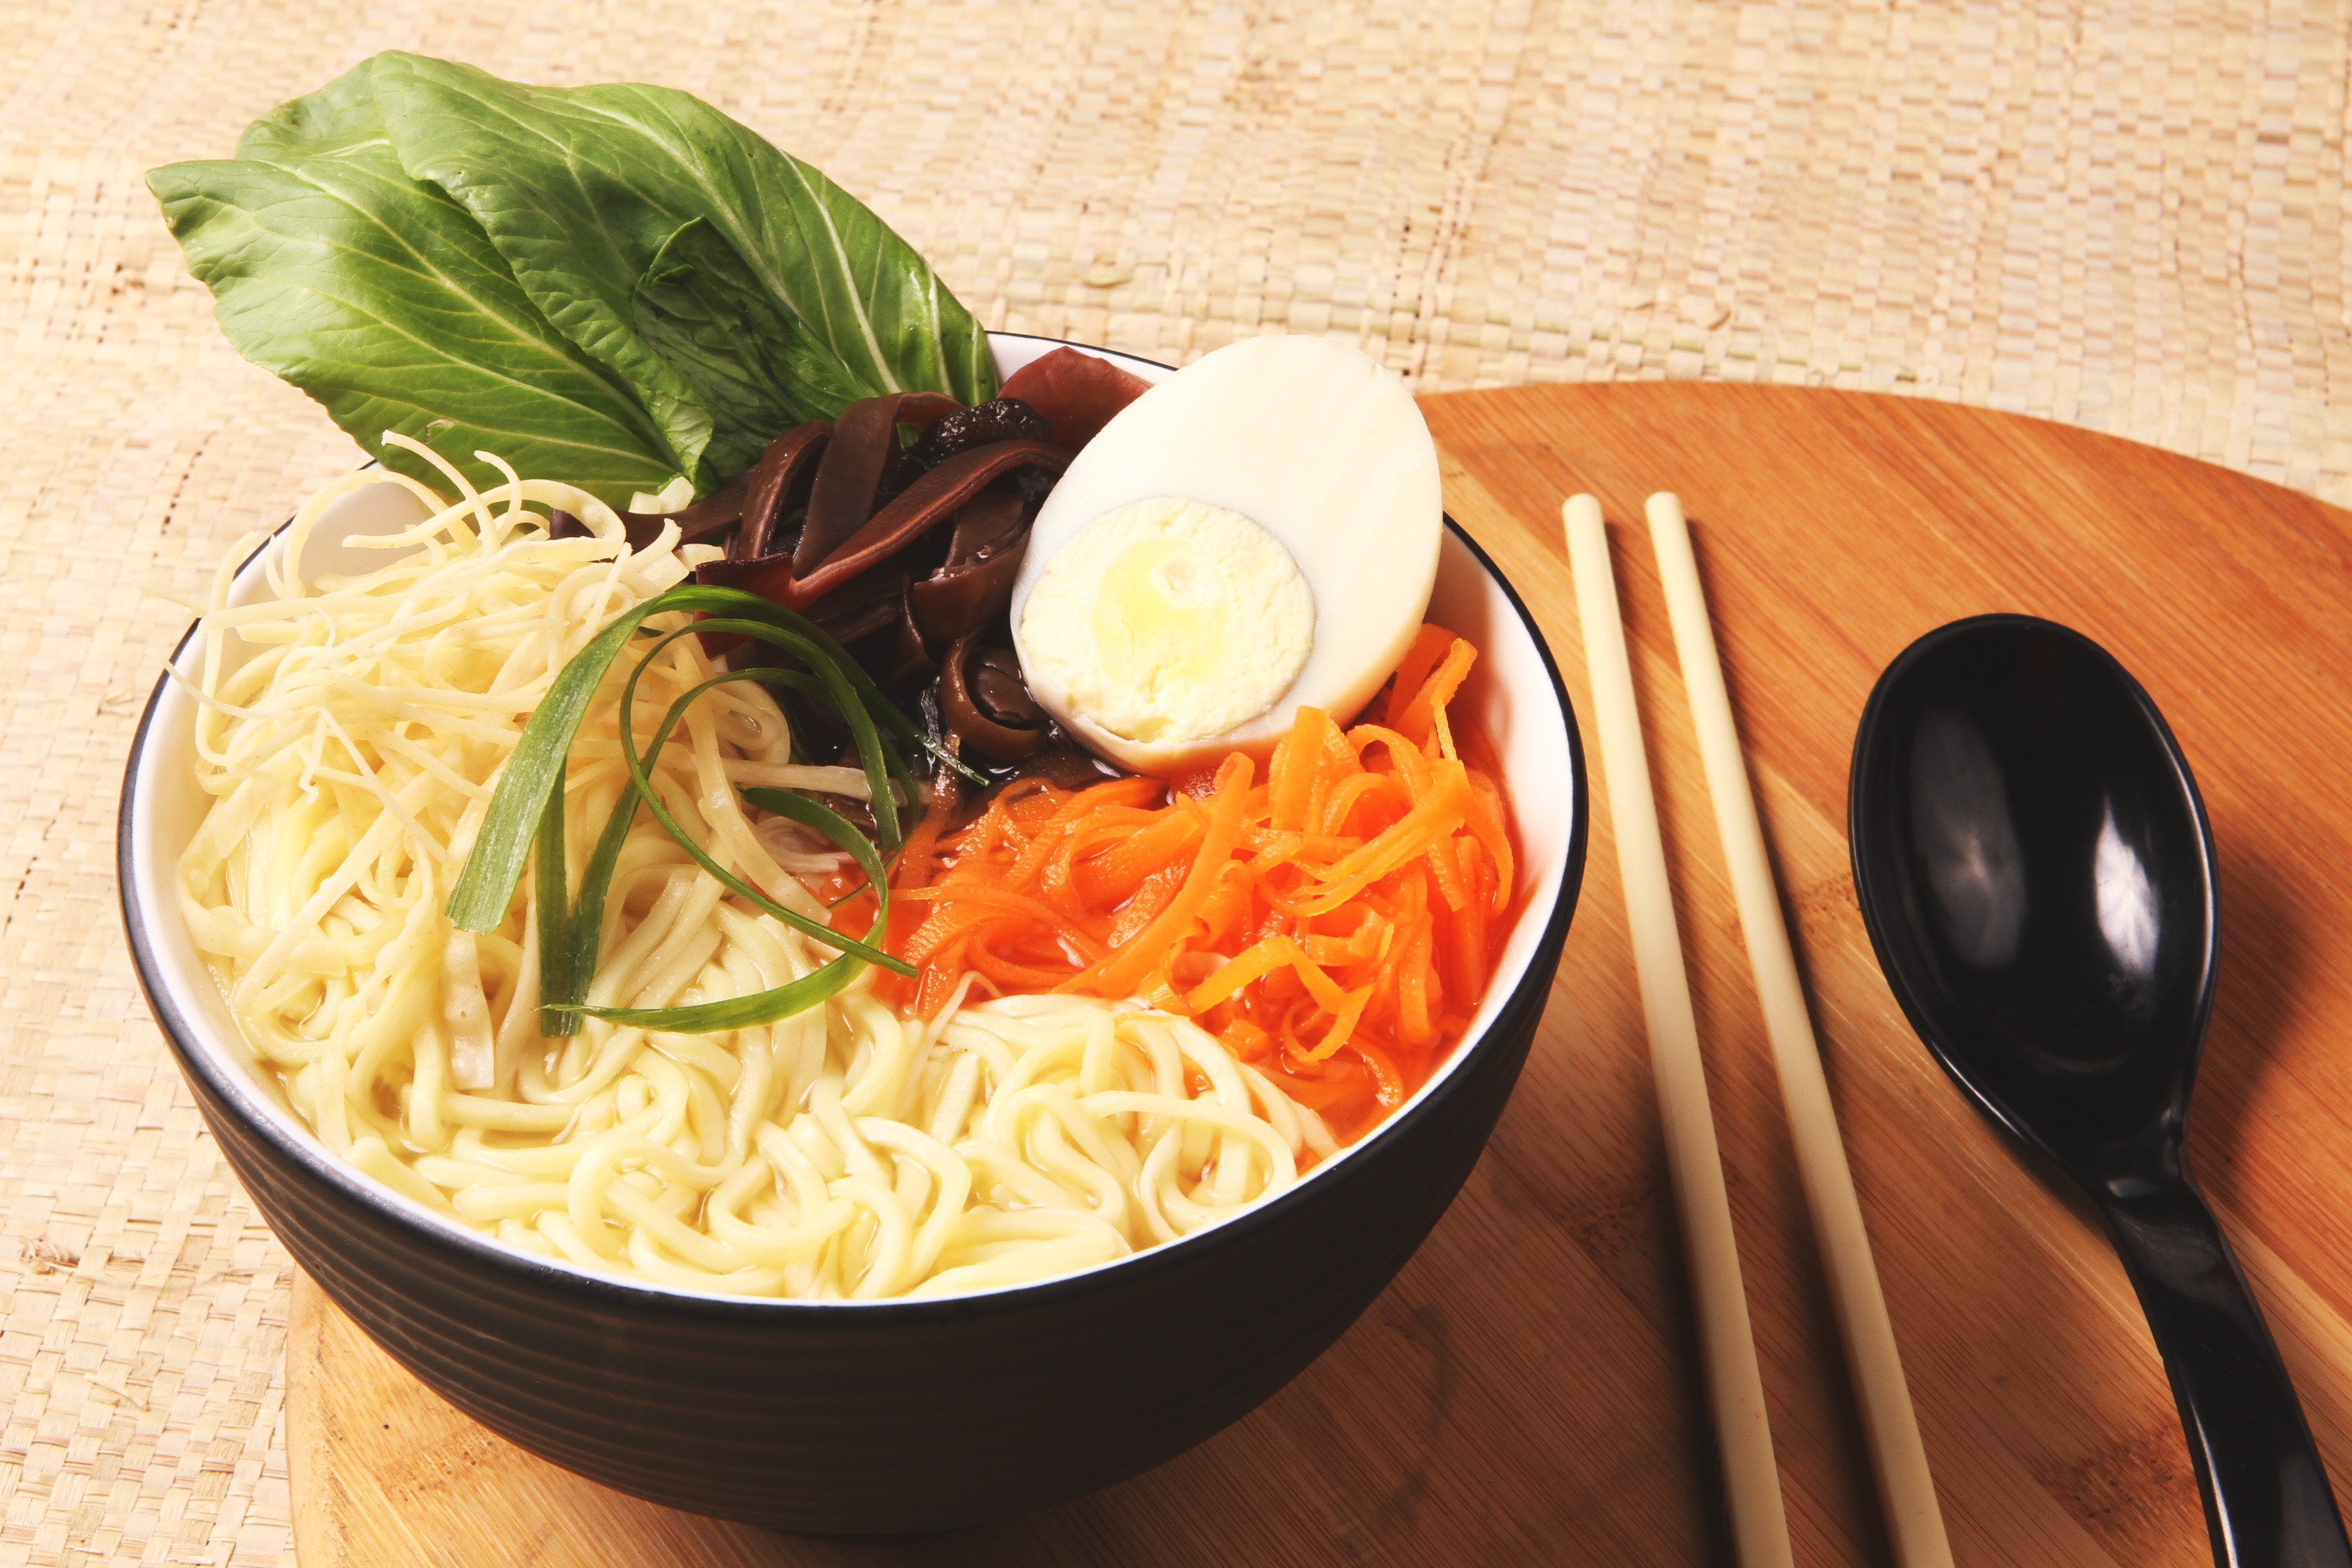
dish, food, cuisine, ingredient, noodle soup, noodle, capellini, chinese noodles, produce, ramen, spaghetti, s men, lamian, laksa, recipe, rice noodles, chinese food, Janchi guksu, thai food, mi rebus, soup, shirataki noodles, korean food, bibimbap, vermicelli